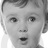
Emotion: surprise